Washington Heights, Chicago

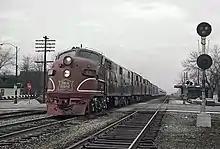
A red electric locomotive approaches the viewer from the left lane in a right-hand-drive context, opposite of the viewer. A telephone pole, stop sign, and railroad crossing can be seen in the distance.

The Men's Club of Brainerd was formed in 1902, and was renamed the Brainerd Improvement Club in 1903 to admit women. Gas lines were run in 1905, and telephones were installed in 1907. Streetcars were extended into the area in 1912. Loomis Street was paved in 1913, but the remaining roads north of the Rock Island Railroad tracks remained unpaved until 1925; the roads south of the tracks were paved in 1927. Electric streetlights were installed in 1928 and 1929. Brick bungalows were built between 1920 and 1950. Growth slowed during the Great Depression, but rebounded in the 1940s.